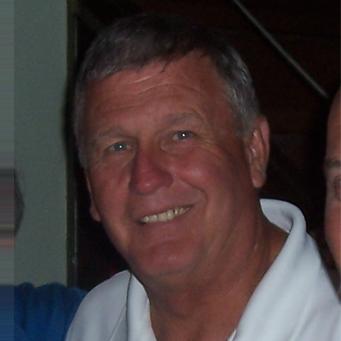
Age: 64